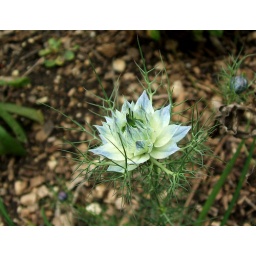
Blue and creamy white flower &amp;quot;Love in the Mist&amp;quot; (nigella damascena)